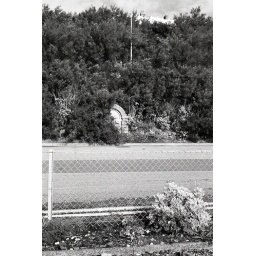
The door in the wall